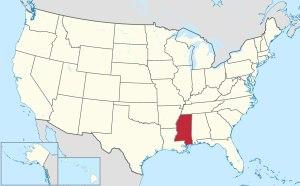
Thomas Johnson dit Tommy Johnson est un chanteur et guitariste américain de blues, né près de Terry au Mississippi en 1896. Plongé très tôt dans le monde de la musique, Tommy Johnson devient assez jeune un artiste reconnu. Il sillonne l'État du Mississippi et fait quelques incursions dans les États voisins. Il mène une vie de bohème, constamment sur la route, de séducteur mais aussi d'alcoolique chronique bien qu'il tente parfois de se ranger, mais toujours sans succès. Il enregistre une quinzaine de titres dans les années 1928-1929 pour deux labels, Victor et Paramount, avant de retourner sur la route. Ses premiers disques, avec des titres tels que Canned Heat Blues ou Big Road Blues, connaissent le succès mais les derniers enregistrements ne se vendent pas assez pour qu'il soit rappelé. De 1930 à sa mort, il continue donc sa carrière de musicien itinérant, jouant ses succès mais sachant aussi s'adapter aux demandes du public. Il meurt à Crystal Springs au Mississippi le 1ᵉʳ novembre 1956.